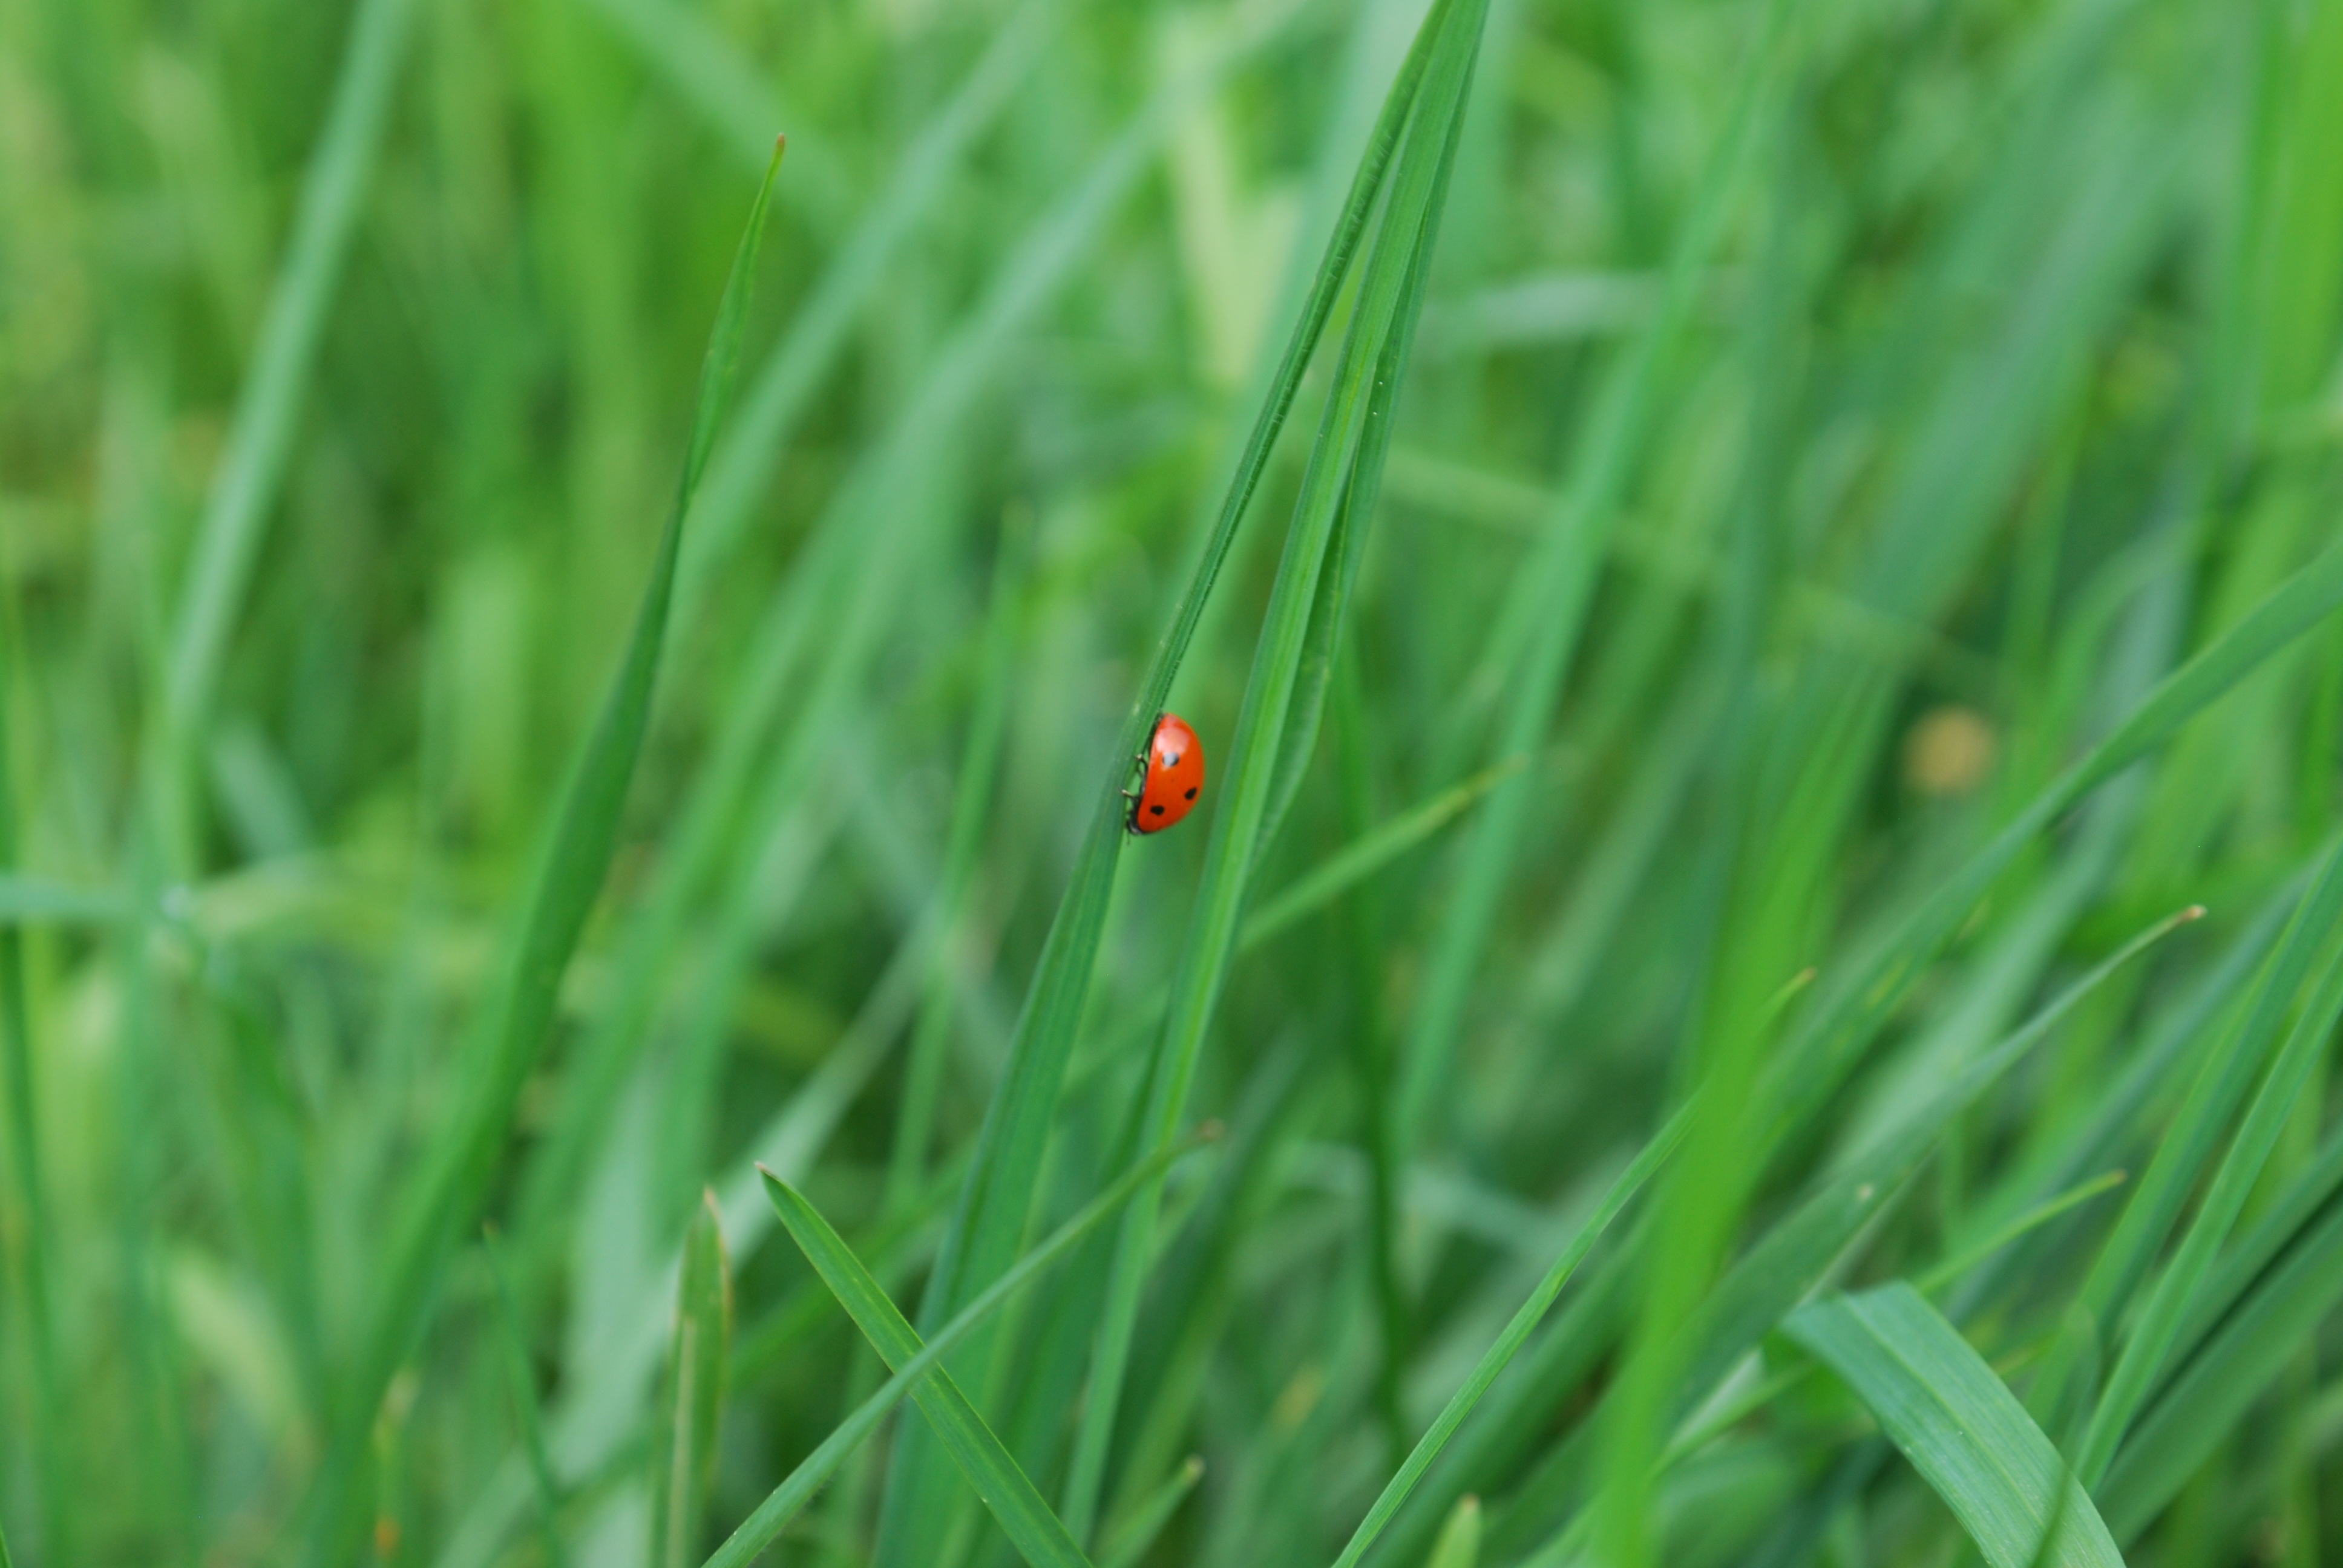
nature, grass, plant, lawn, meadow, prairie, flower, green, insect, ladybug, grassland, moisture, macro photography, flowering plant, grass family, plant stem, land plant